1994 Giro d'Italia

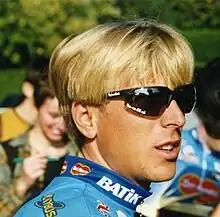
Evgeni Berzin won three stages and the general classification.

The Giro's eighteenth stage was a individual time trial that stretched from Chiavari to the summit finish on the Passo del Bocco. The race leader Evgeni Berzin won the stage by twenty seconds over Miguel Induráin. Stage 19 saw the day of racing come down to a sprint finish that was won by Massimo Ghirotto. The twentieth stage saw the Giro race through the Alps and up to the summit of Les Deux Alpes for the stage finish. The lead group up Les Deux Alpes contained the likes of Evgeni Berzin, Marco Pantani, and Miguel Induráin who had attacked each other multiple times but to no avail. The trio was later joined by Vladimir Poulnikov and Nelson Rodríguez who both eventually left them to go on for the stage win. Poulkinov edged out Rodriguez to the stage win atop the mountain. The penultimate stage of the Giro saw a summit finish atop the Sestriere. The stage saw snow and chilling temperatures which led to the general classification contenders sticking together, while Pascal Richard went on to win the summit finish and solidify his lead atop the mountains classification. The Giro's final stage came down to a sprint finish that was won by Stefano Zanini as Evgeni Berzin won the Giro d'Italia.